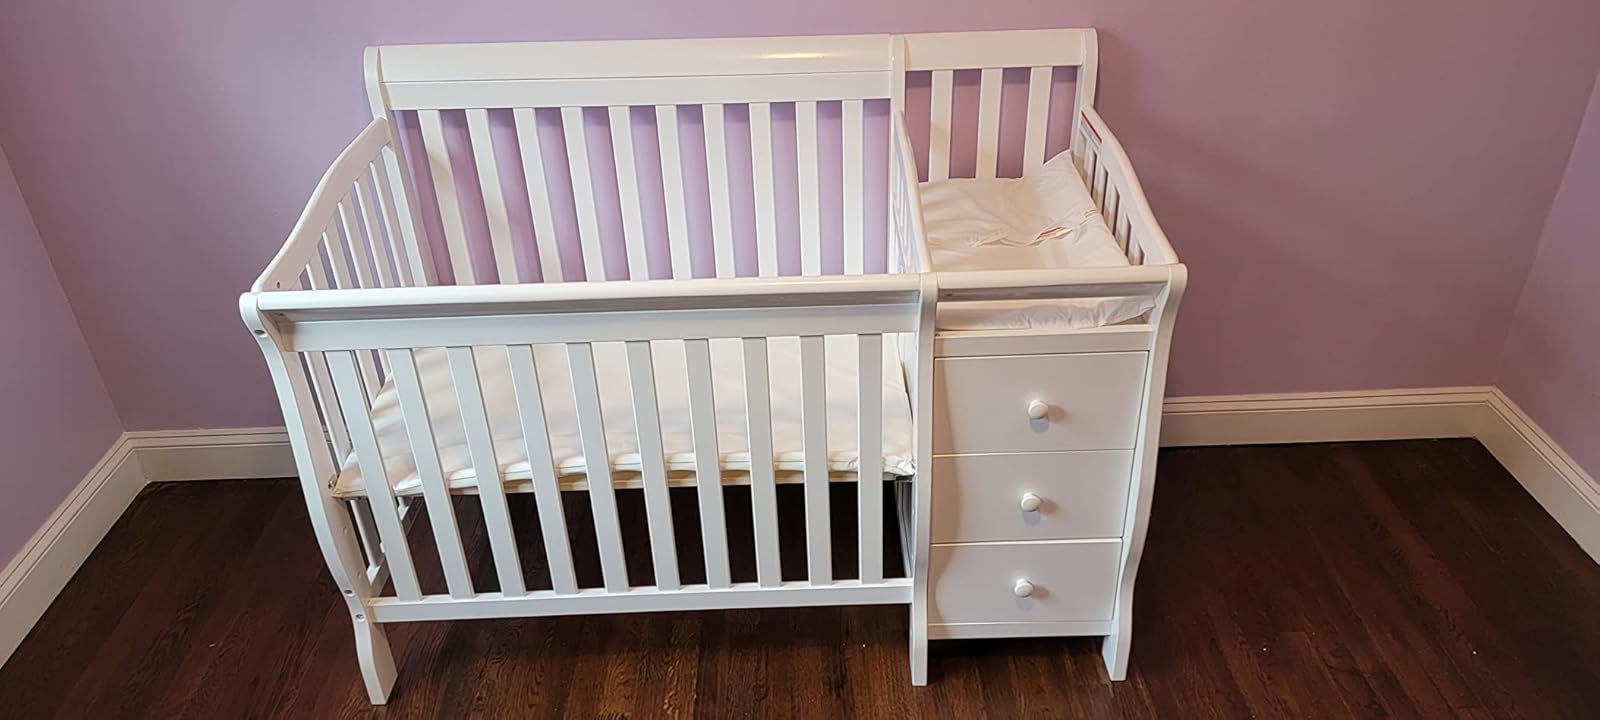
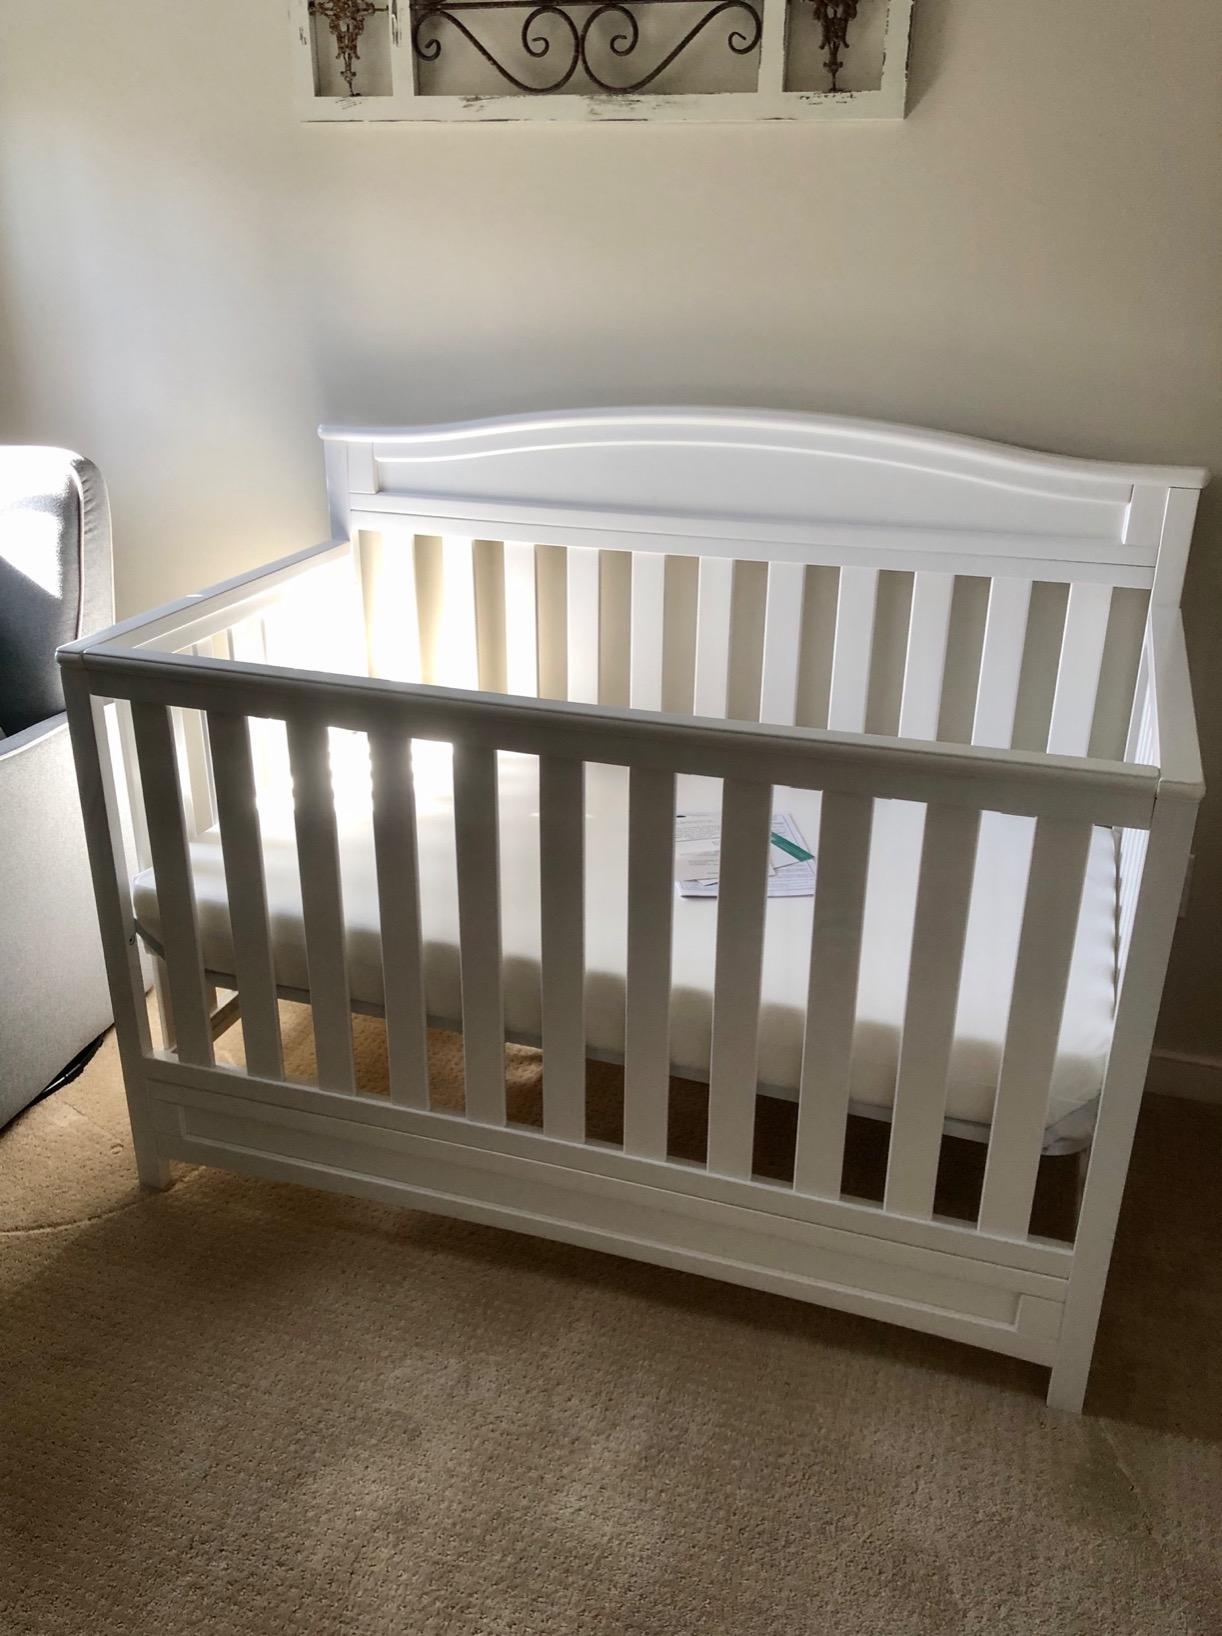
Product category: products_crib
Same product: no